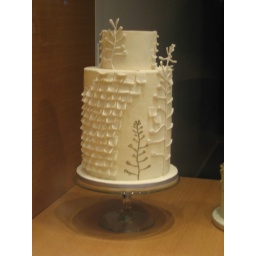
another cake in the window